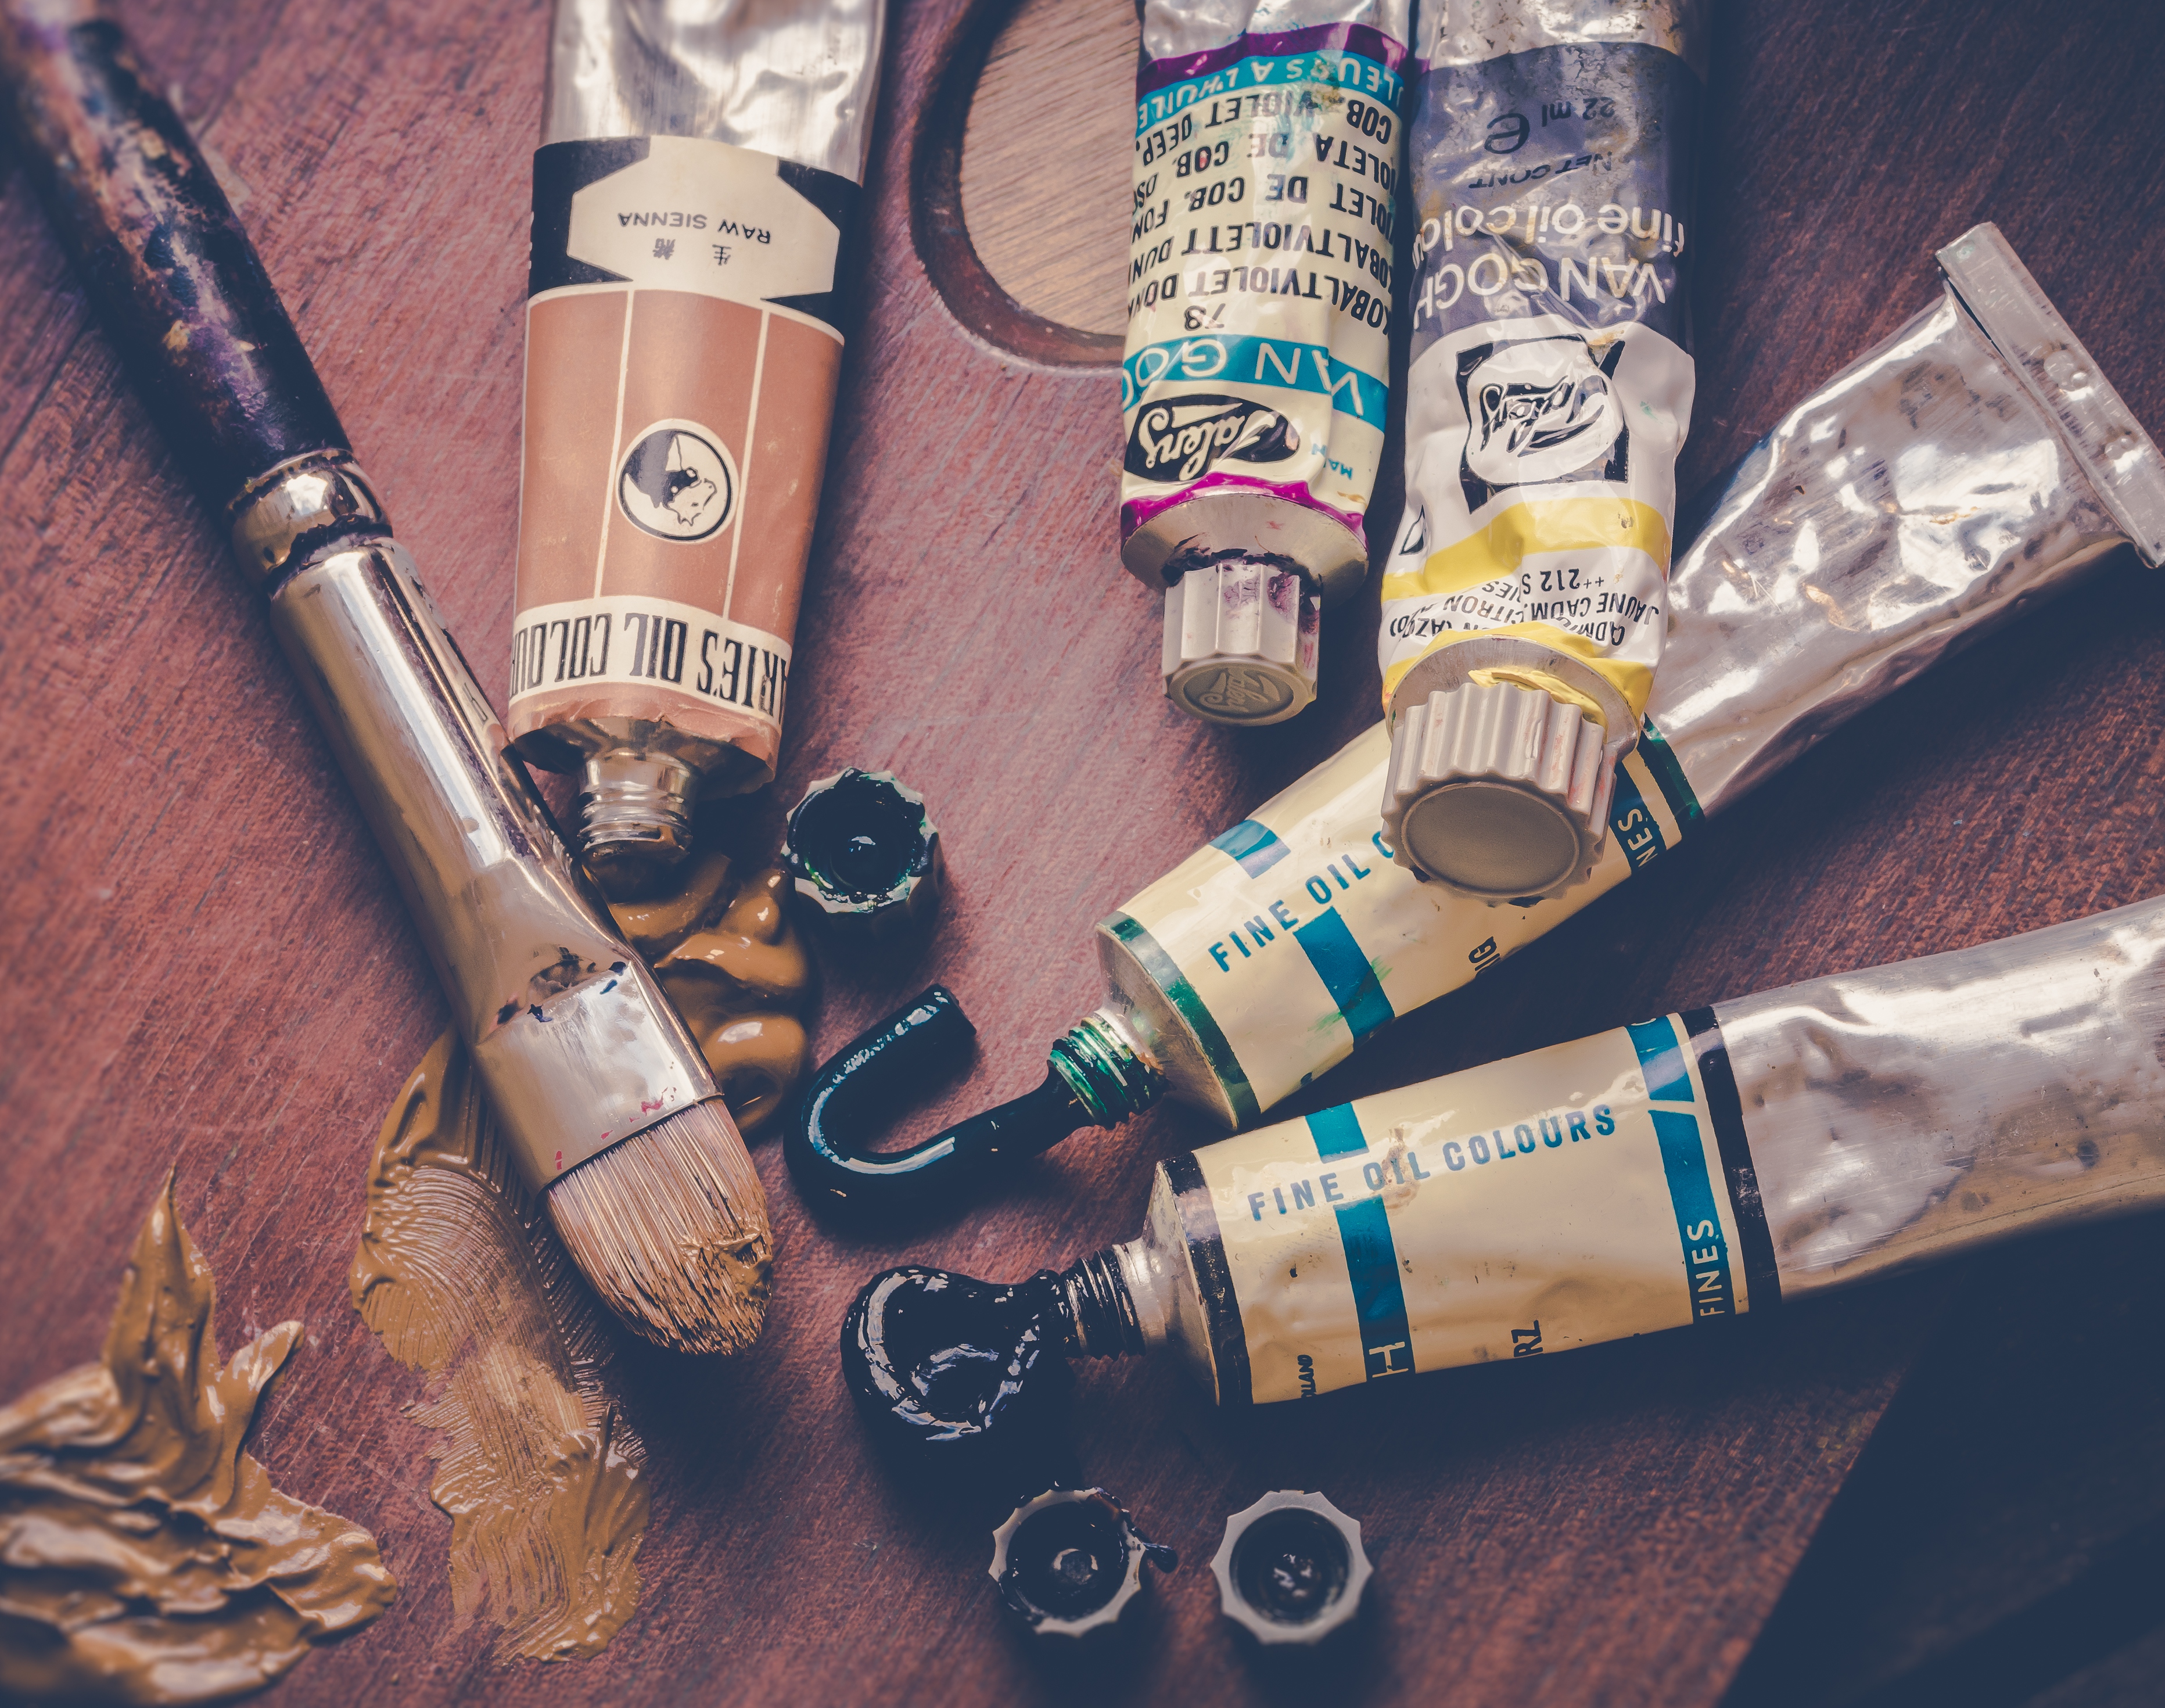
tobacco products, sky, Material property, illustration, cloud, Colorfulness, visual arts, ink, Tints and shades, still life photography